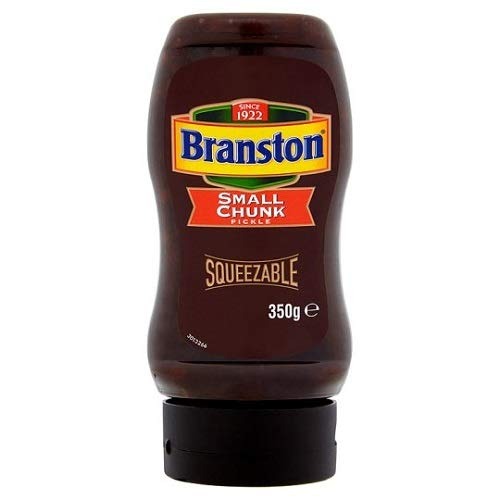
Item Name: Branston Small Chunk Squeezy 350g (Pack of 6)
Value: 6.0
Unit: Count

Price: 49.38